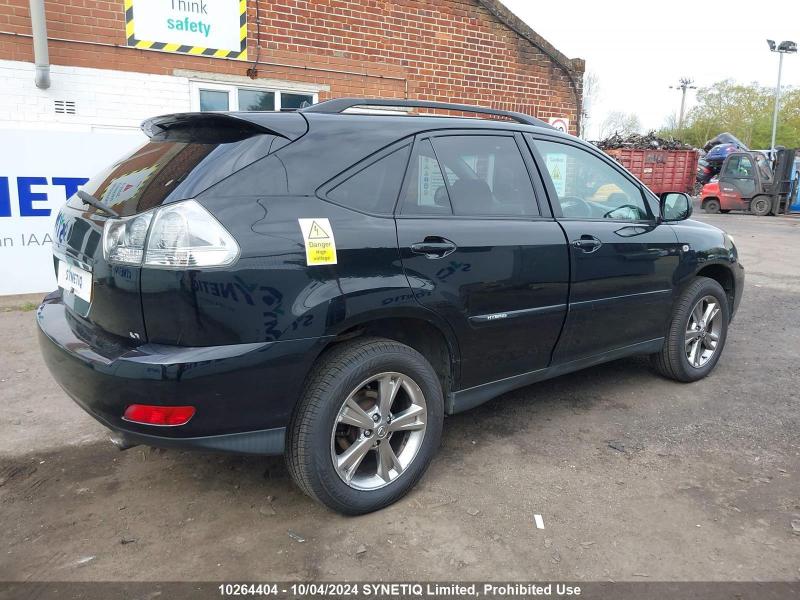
Aucun dommage détecté.
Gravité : aucun